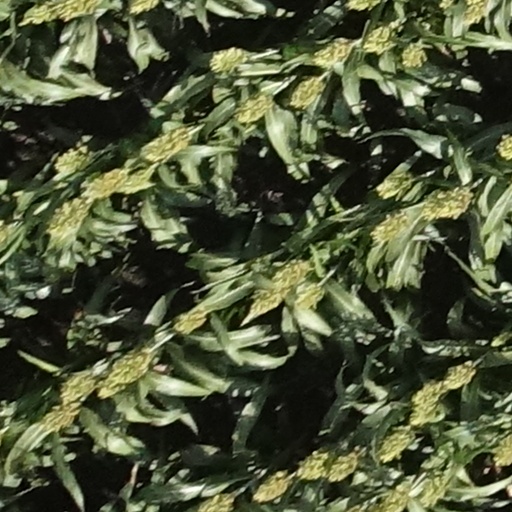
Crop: sorghum